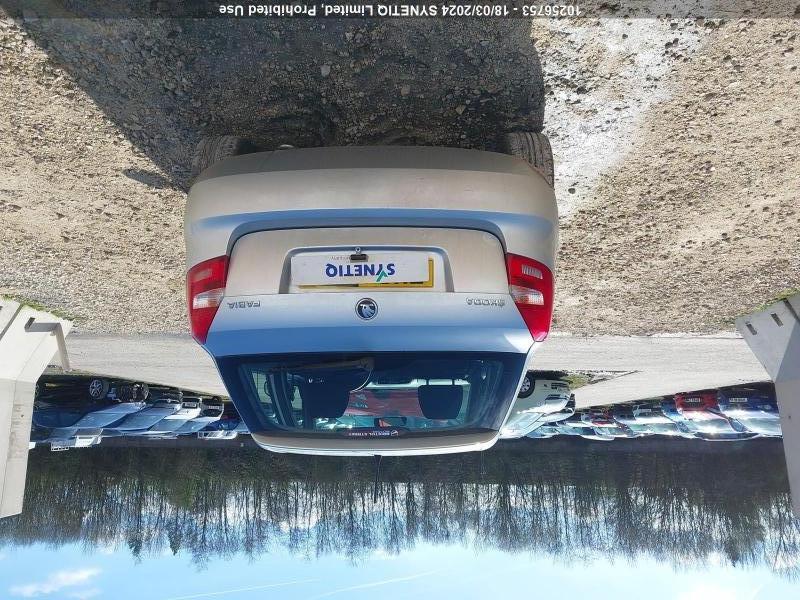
Aucun dommage détecté.
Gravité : aucun